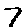
Label: 7